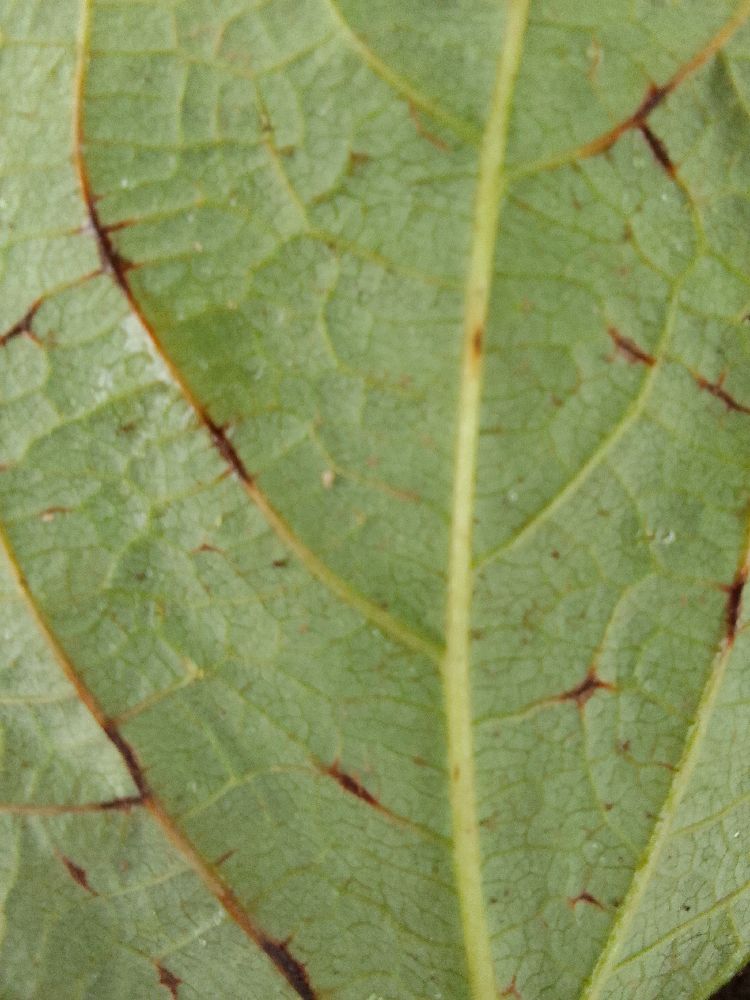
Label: anthracnose